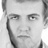
Emotion: neutral